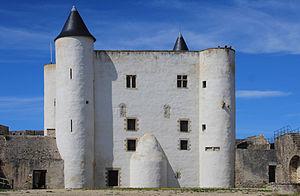
Château de Noirmoutier
Noirmoutier-en-l'Île, communément appelée Noirmoutier, est une commune française, située dans l'île de Noirmoutier dans le département de la Vendée en région Pays de la Loire.